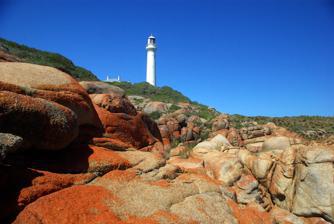
Building: Point Hicks Lighthouse
Country: Unknown
Year built: 1888
Lighthouse Point Hicks Lighthouse Cape Everard Point Hicks Lighthouse Location East Gippsland Victoria Australia Coordinates 37°48′06.8″S 149°16′31.9″E / 37.801889°S 149.275528°E / -37.801889; 149.275528 Tower Constructed 1890 Construction concrete tower Height 37 metres (121 ft) Shape cylindrical tower with balcony and lantern Markings white tower and lantern Power source solar power Operator Victorian Channels Authority Heritage Victorian Heritage Register Light Focal height 56 metres (184 ft) Characteristic Gp Fl (2) 10s. Point Hicks Lighthouse is a lighthouse located on the Point Hicks headland , in the East Gippsland region of Victoria , Australia . Location Located within the Croajingolong National Park and on the edge of the Point Hicks Marine National Park , approximately 500 kilometres (310 mi) east of Melbourne , the lighthouse serves as a warning beacon for vessels in the southern reaches of the Tasman Sea , and the northeastern reaches of the Bass Strait . History The lighthouse was built on the point during 1887 and 1888 and commenced operation in 1890, built from concrete and with timber keepers quarters.  It was connected to mains electricity in 1965, and then to solar power recently. The keepers' cottages are today let as holiday houses. At 37 metres (121 ft), it is the tallest lighthouse on Australia's mainland. Its light characteristic is a double white flash every ten seconds, emitted from a focal plane height of 56 metres (184 ft) above sea level. On 4 February 1971, the lighthouse and the headkeepers' and assistant keepers' quarters were listed as a place of regional significance on the precursor to the Victorian Heritage Register . See also Australia portal Engineering portal List of lighthouses in Australia Gabo Island Lighthouse Wilsons Promontory Lighthouse References